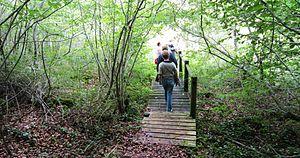
Vue de la forêt de Châtillon-sur-Seine
Le Châtillonnais, ou pays châtillonnais, est une région naturelle française du nord de la Côte-d'Or aux limites de l'Aube et de la région Champagne. Reposant sur un socle calcaire creusé par le haut cours de la Seine c'est une région historique ancienne dont la ville principale semble avoir été successivement celle du mont Lassois puis de Vertillum sous l'Antiquité tardive. Sous les mérovingiens Latiscum, au sommet et autour du mont Lassois, est le centre d'un archidiaconé qui s'étend jusqu'à Bourguignons actuellement dans l'Aube avant que Châtillon-sur-Seine n'y supplée.
La forêt de Châtillon-sur-Seine est une forêt domaniale située en Côte-d'Or en France, près de Châtillon-sur-Seine.